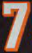
Number: 7